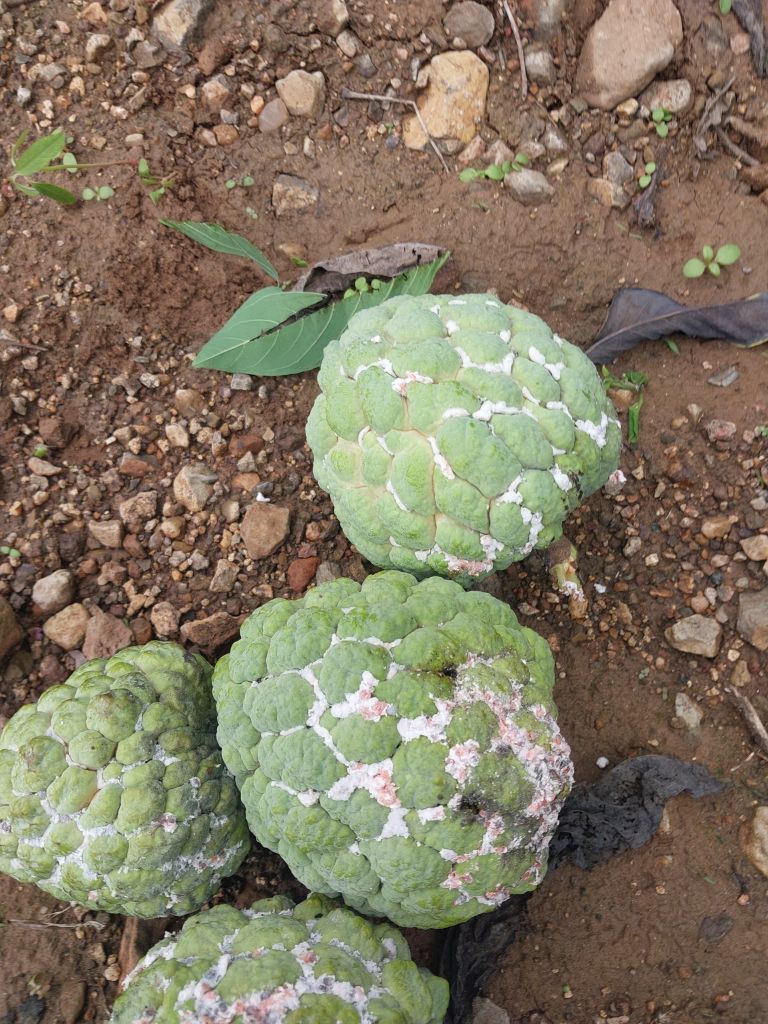
Disease label: Mealy Bug